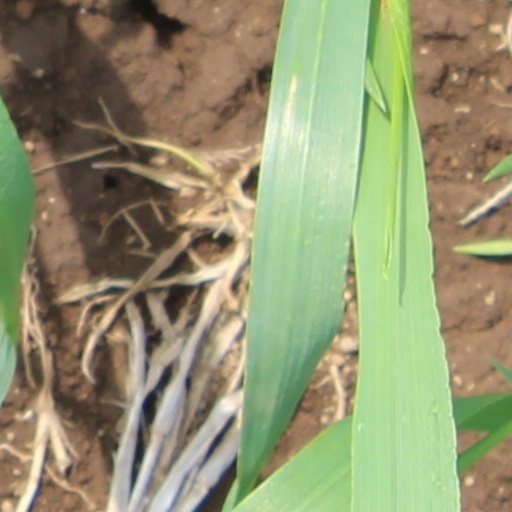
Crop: wheat